Silicatein

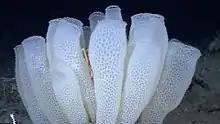
The Venus' flower basket sponge, which produces silicatein

Silicateins are enzymes which catalyse the formation of biosilica from monomeric silicon compounds (such as silicic acid) extracted from the natural environment. Environmental silicates are absorbed by specific biota, including diatoms, radiolaria, silicoflagellates, and siliceous sponges; silicateins have so far only been found in sponges. Silicateins are homologous to the cysteine protease cathepsin.